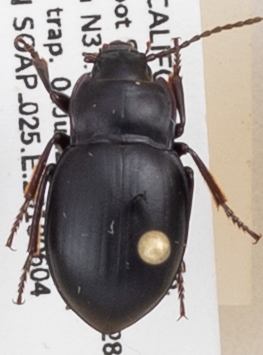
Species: Metrius contractus
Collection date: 2018-06-04
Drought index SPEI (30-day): -0.71
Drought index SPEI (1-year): -0.39
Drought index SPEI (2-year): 0.8